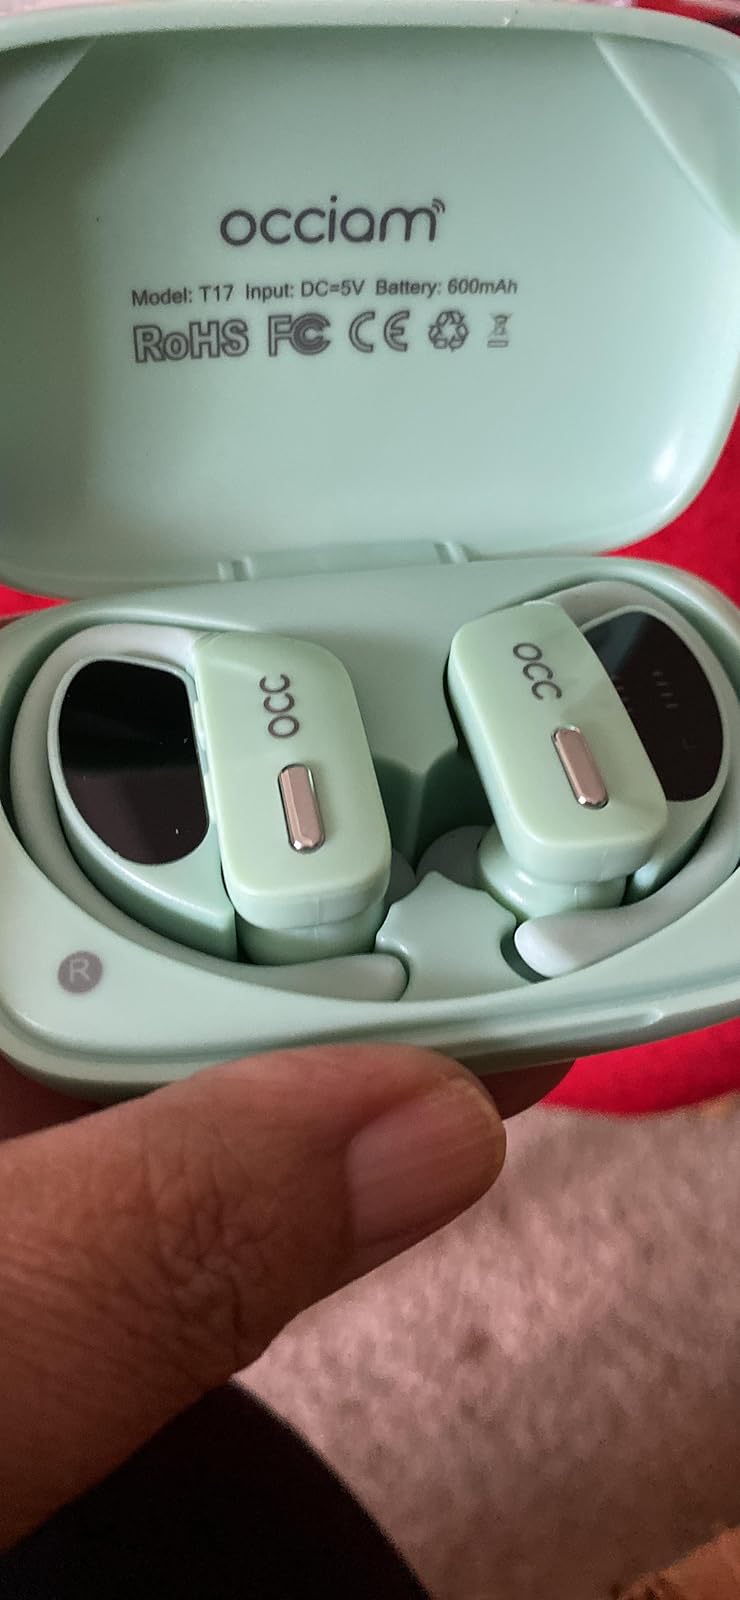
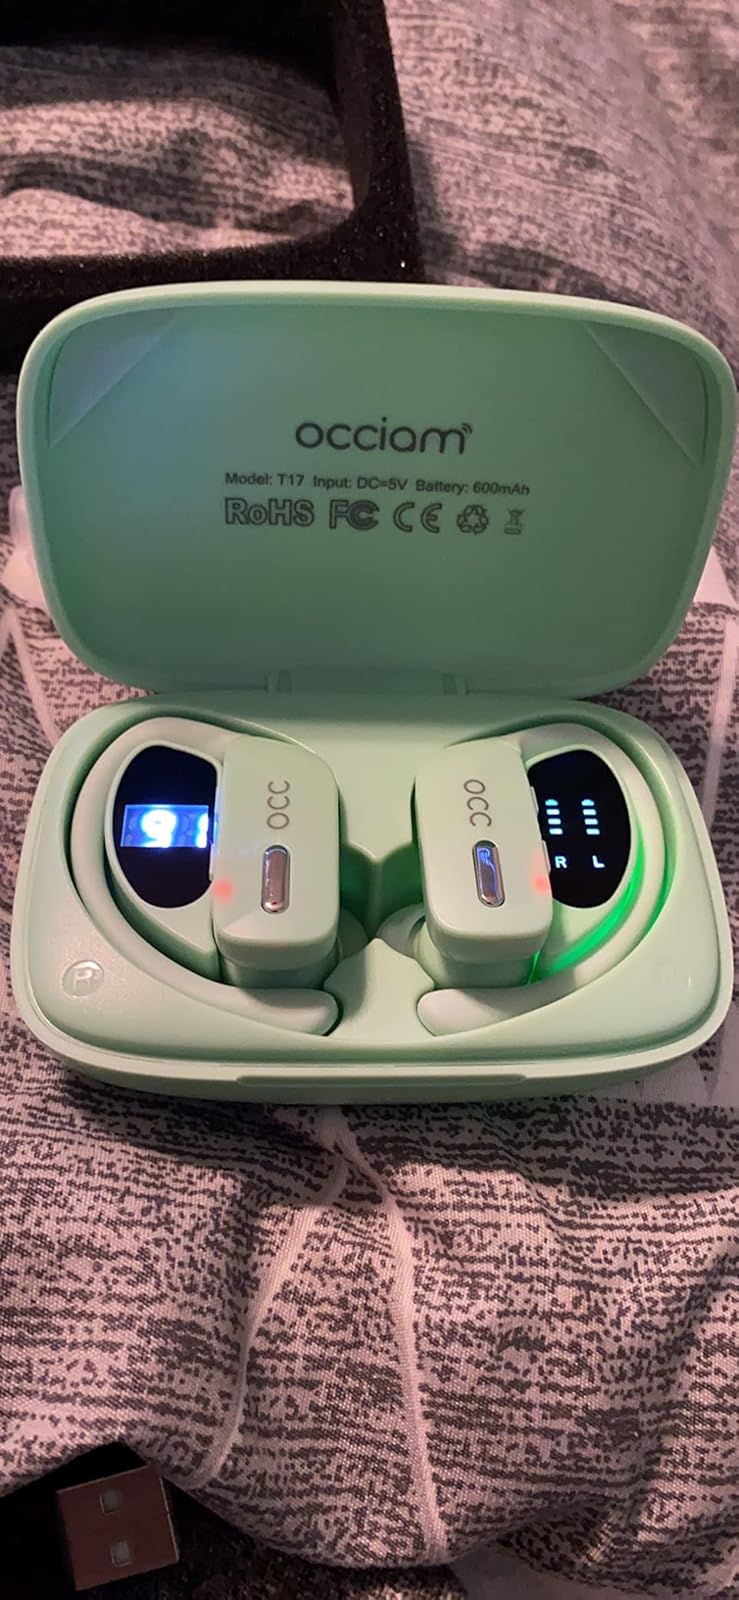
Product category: earbuds
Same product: yes